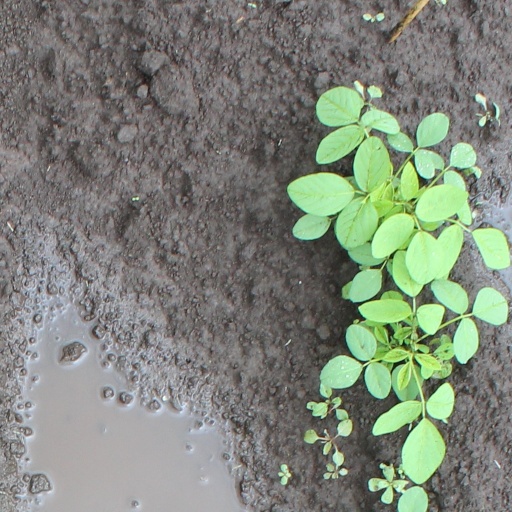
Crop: soybean